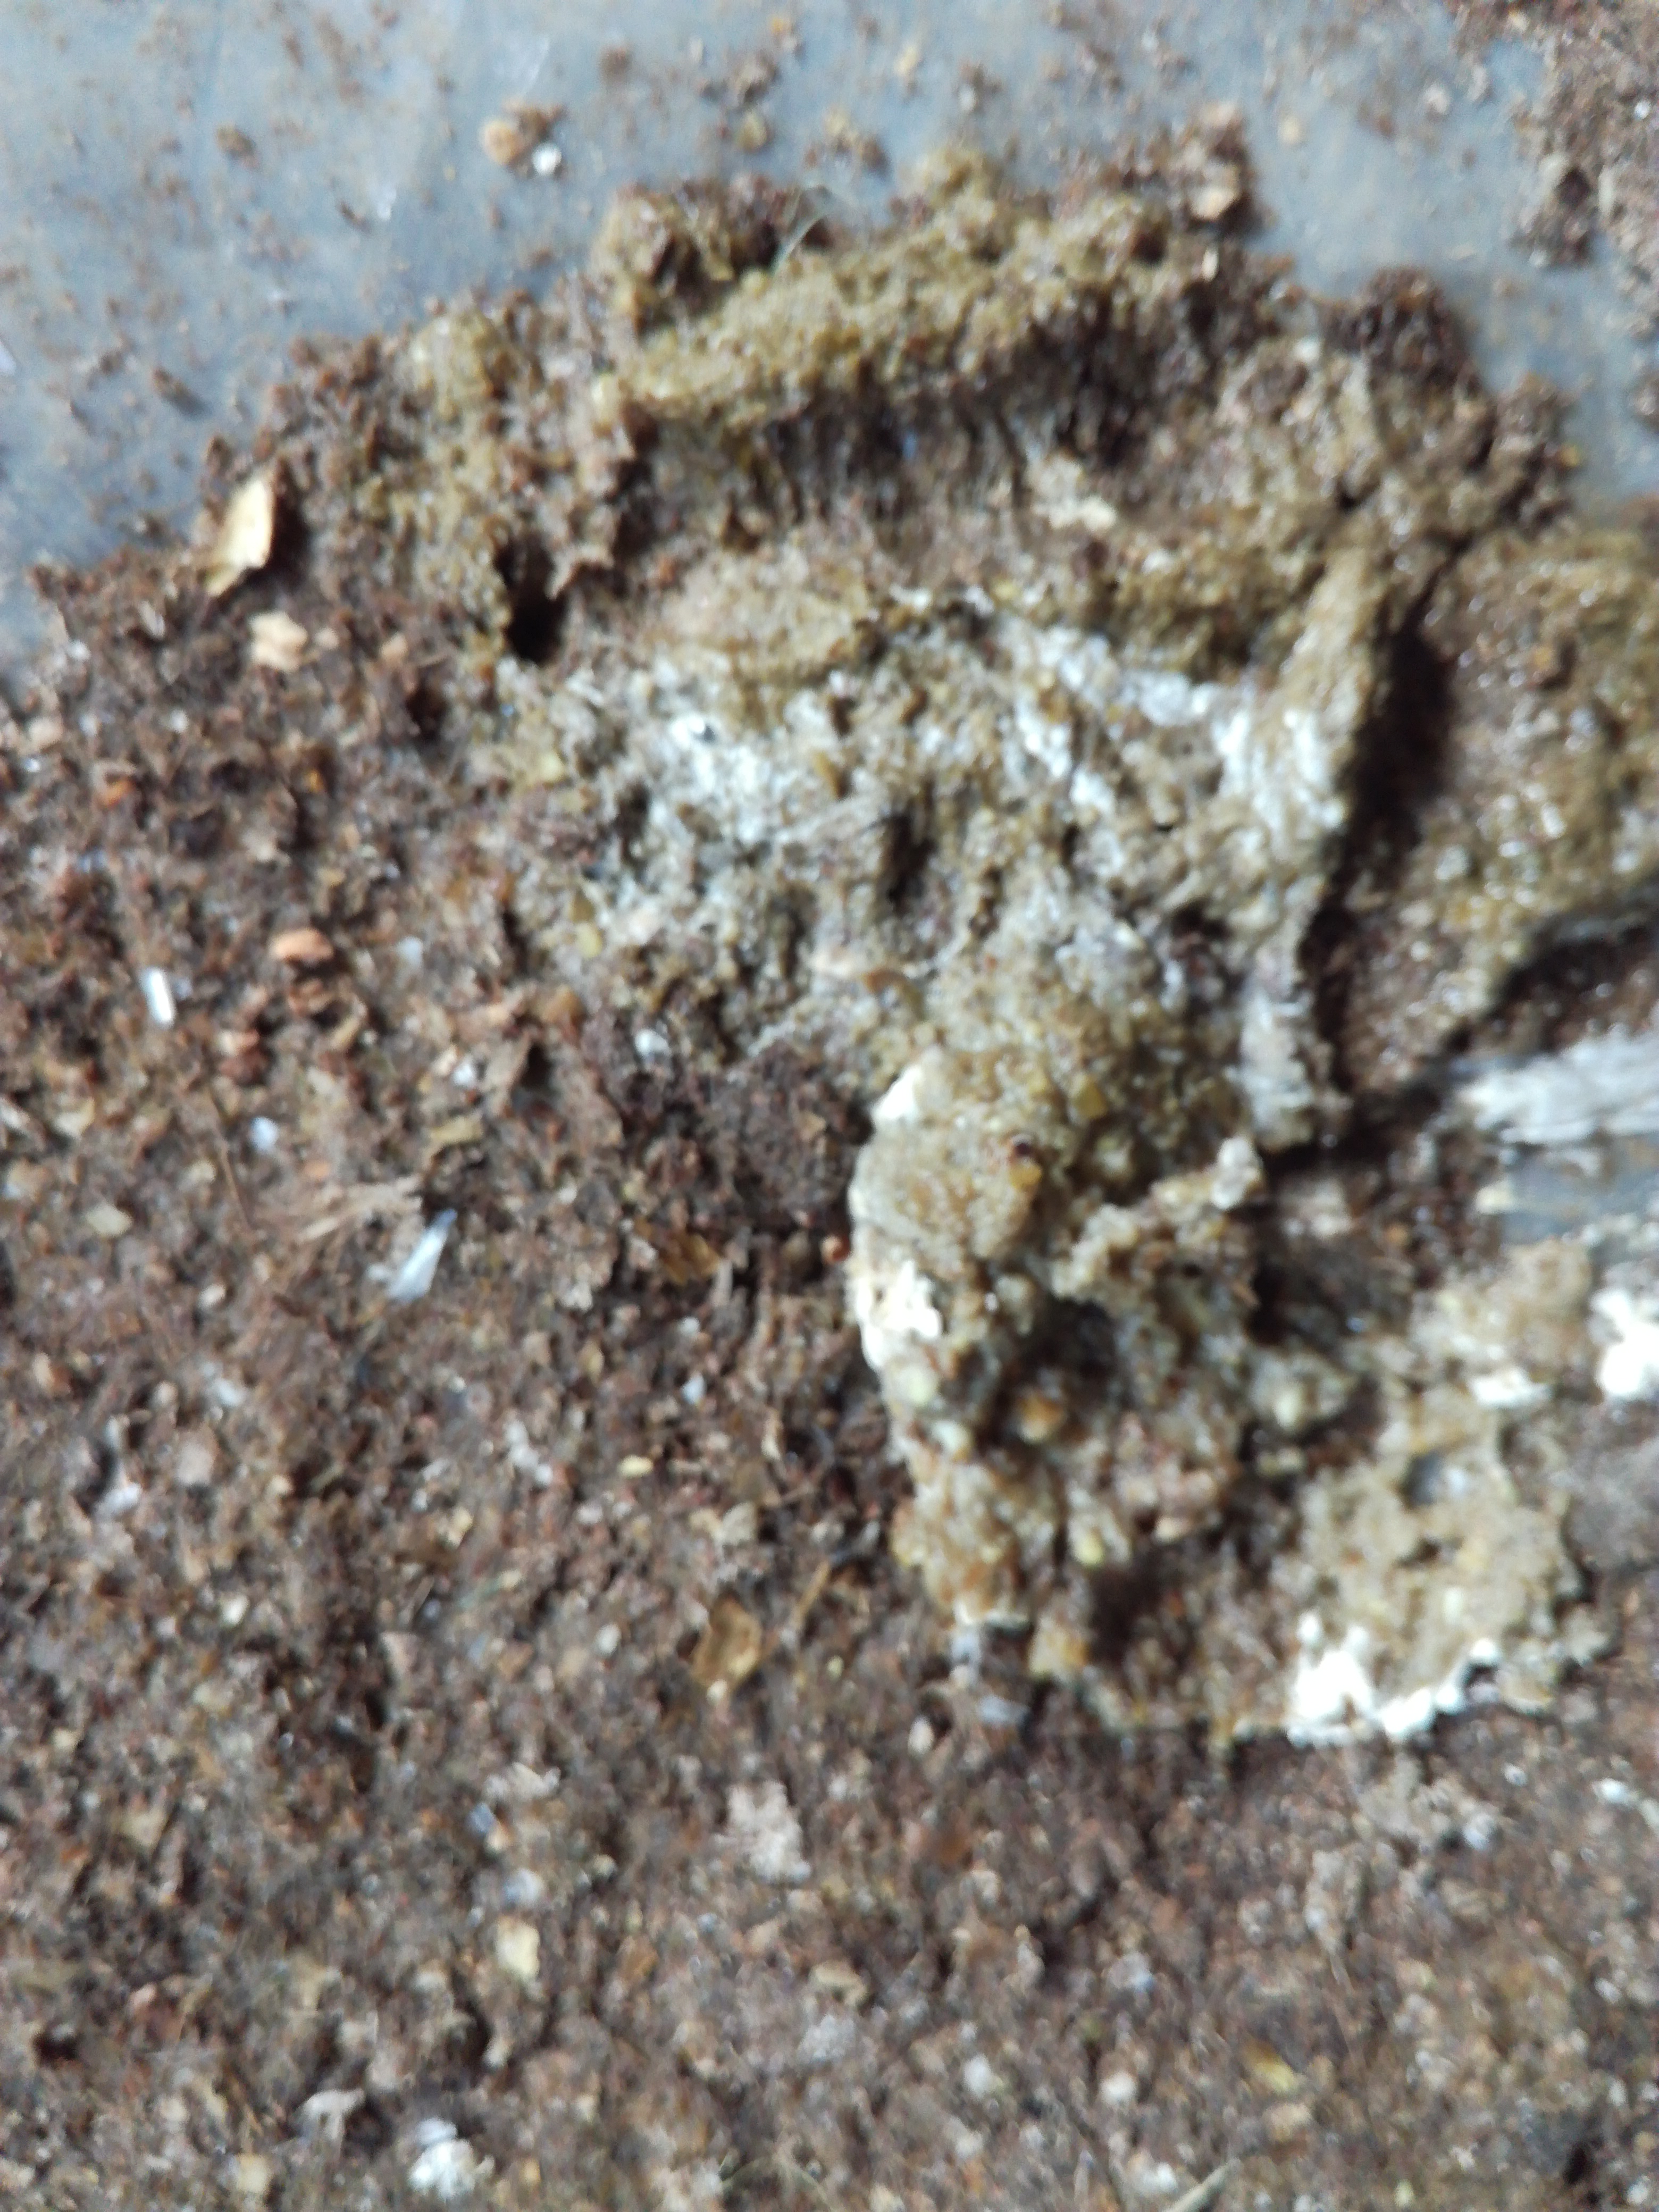
PCR-confirmed diagnosis: Salmonella